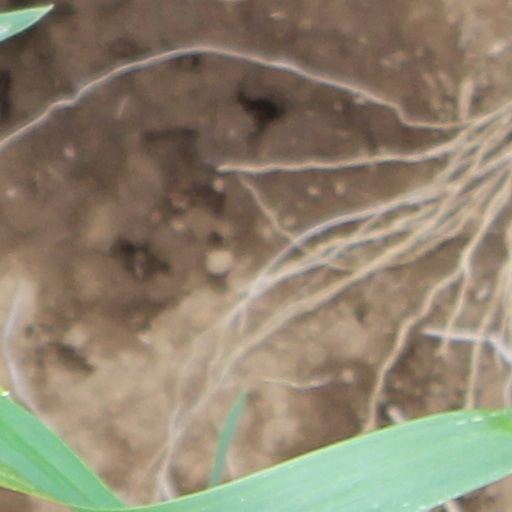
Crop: wheat